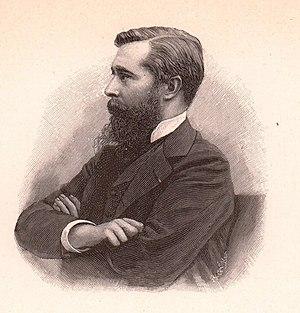
André Lebon, né à Dieppe le 26 août 1859 et mort à Paris le 17 février 1938, a été un enseignant en histoire et sciences politiques, renommé de son temps, puis un homme politique français, avant de faire carrière dans les affaires. Il est également connu sous le nom de plume d'André Daniel.